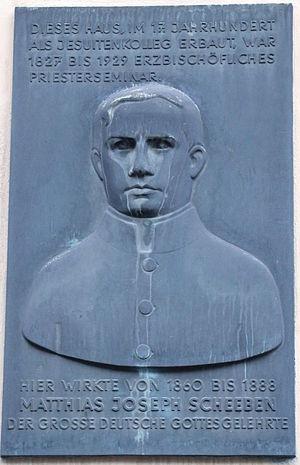
Matthias Joseph Scheeben, né à Meckenheim, près de Bonn le 1ᵉʳ mars 1835 et décédé à Cologne le 21 juillet 1888, était un prêtre catholique allemand, théologien, mystique et écrivain de renom.